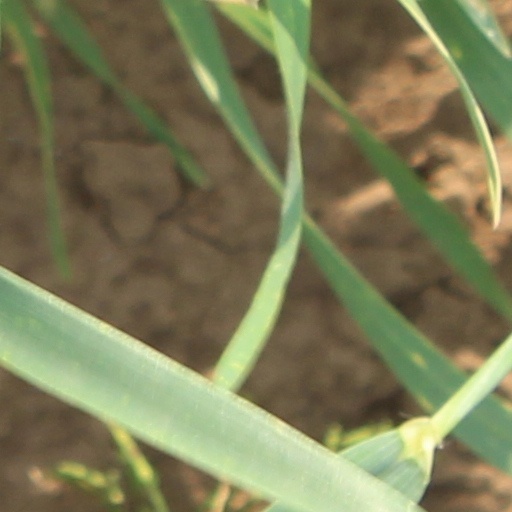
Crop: wheat